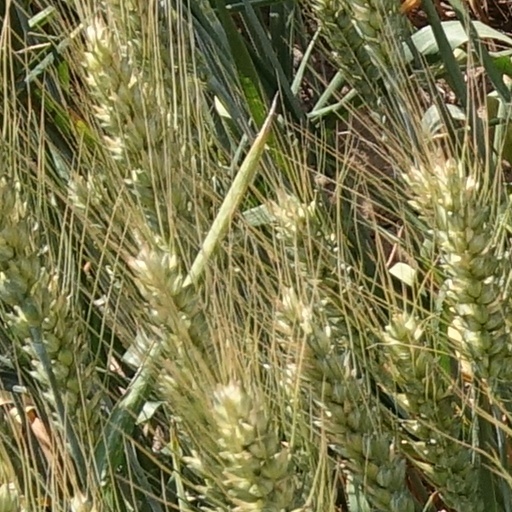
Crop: wheat